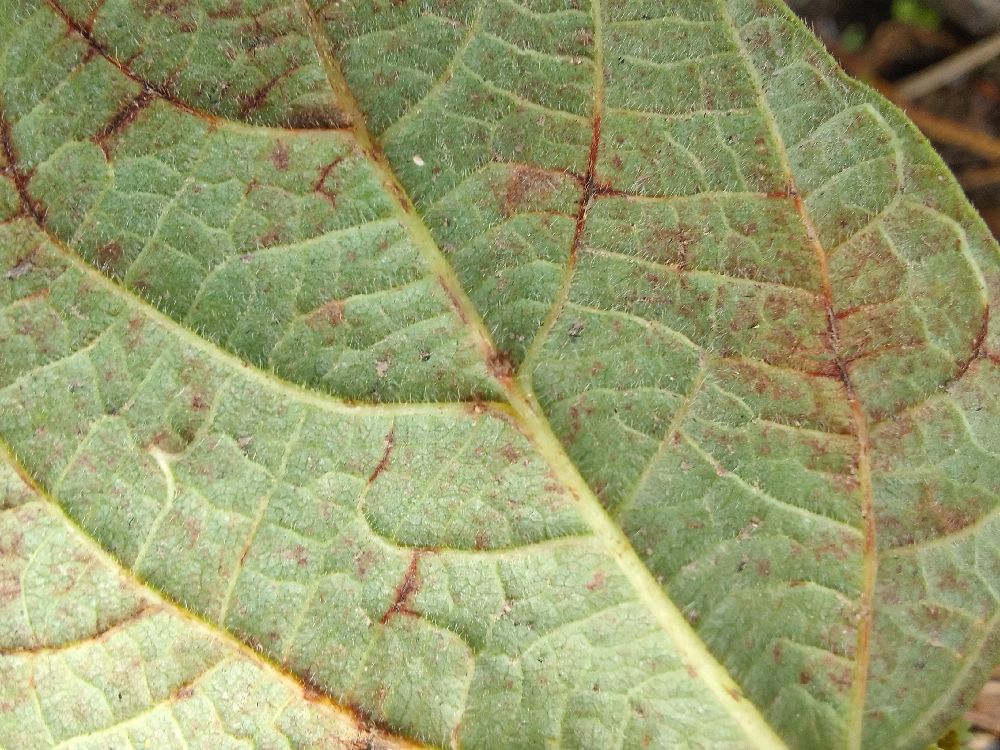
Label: anthracnose